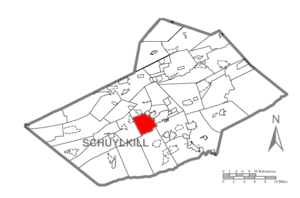
Branch Township est un township situé au centre du comté de Schuylkill, en Pennsylvanie, aux États-Unis. En 2010, il comptait une population de 1 840 habitants.